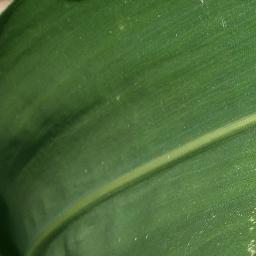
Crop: corn
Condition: (maize)_healthy